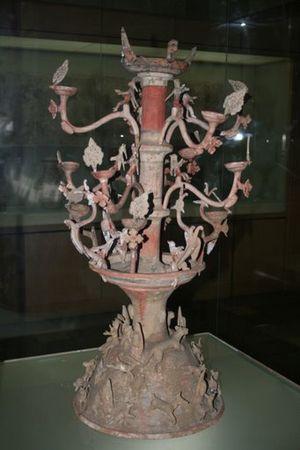
La dynastie Han qui règne sur la Chine de 206 av. J.-C. à 220 apr. J.-C., est fondée par Liu Bang, un chef de guerre d'origine paysanne qui est passé à la postérité sous le nom d'empereur Han Gaozu. Seconde dynastie impériale chinoise, elle succède à la dynastie Qin, qui a unifié la Chine après avoir conquis tous les Royaumes combattants et est suivie de la période des Trois Royaumes.